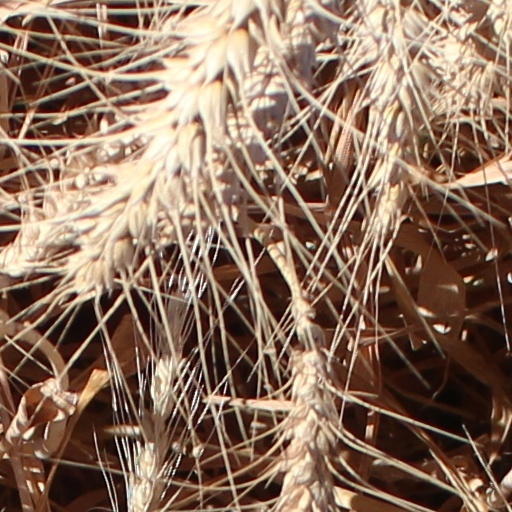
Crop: wheat